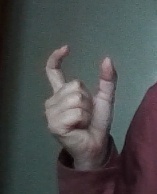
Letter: nun